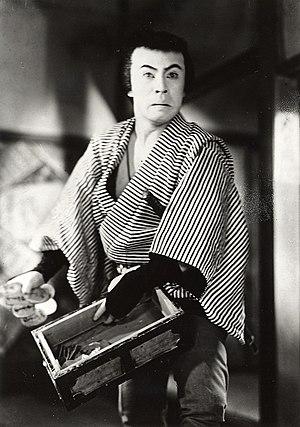
Hiroshi Inagaki, né le 30 décembre 1905 à Tokyo et mort le 21 mai 1980 dans la même ville, est un réalisateur et scénariste japonais.